Baseball PEI

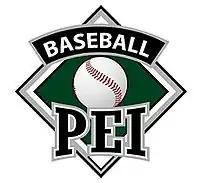

Baseball PEI is the provincial governing body for baseball in Prince Edward Island. It is a member of Baseball Canada and Baseball Atlantic.